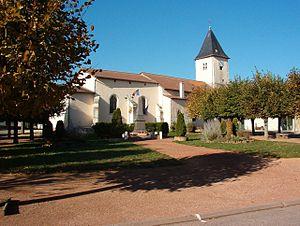
La place principale avec le monument aux Morts (© Francis MONTIGNON) fr:GFDL Francis MONTIGNON fr:Catégorie:Image de commune de Meurthe-et-Moselle
Barisey-au-Plain est une commune française située dans le département de Meurthe-et-Moselle en région Grand Est.